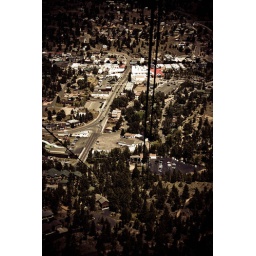
Looking down at part of the town from the cable car we were in coming back down from top of the mountain